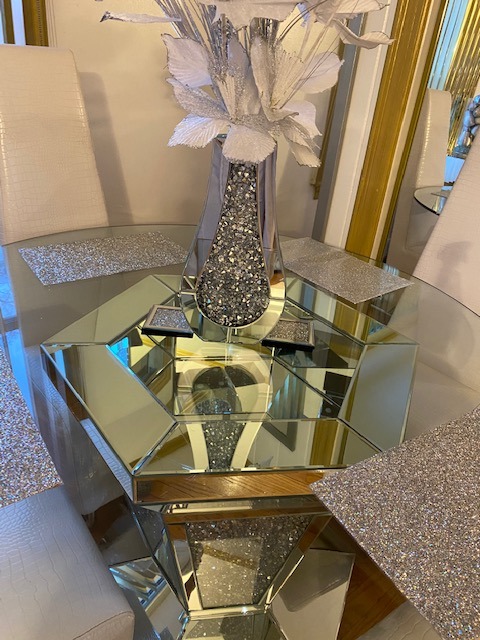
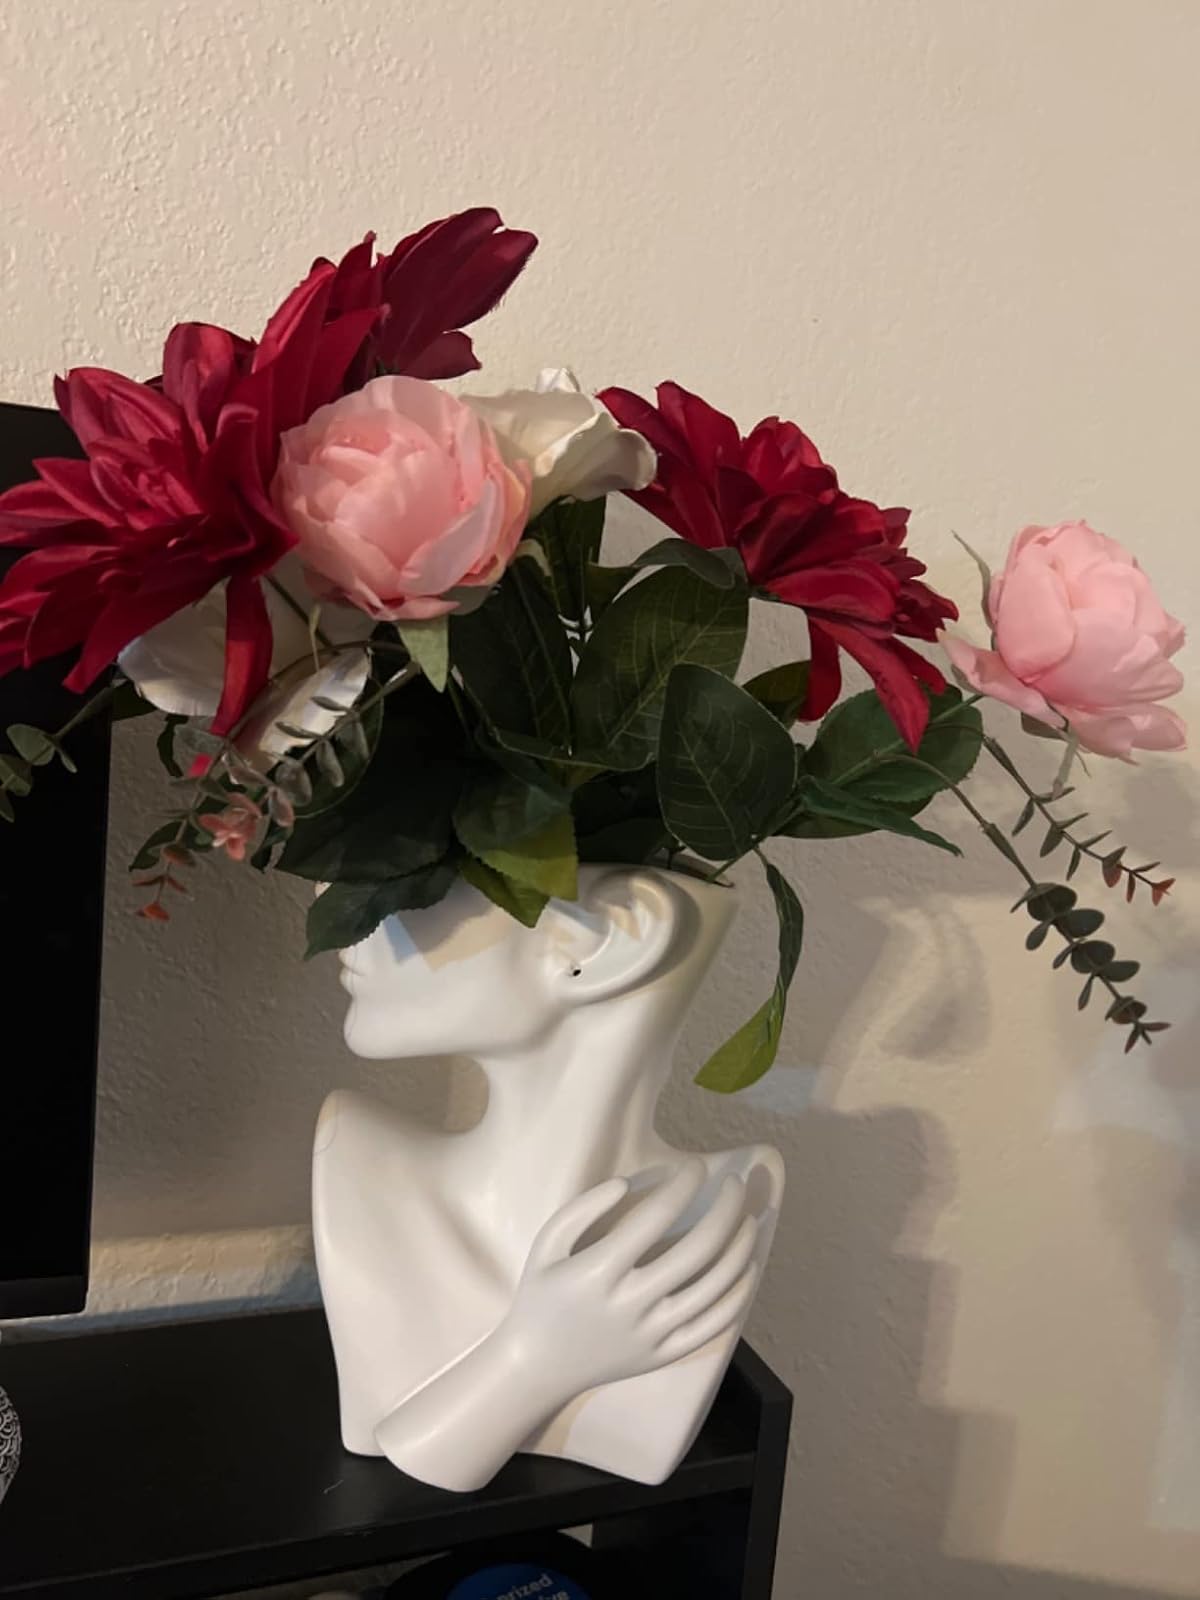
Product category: vase
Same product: no